Bukhara

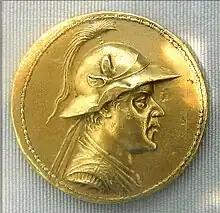
Coin belonging to the Greco-Bactrian Kingdom found in Bukhara

The history of Bukhara stretches back millennia. Along with Samarkand, Bukhara was the epicentre of the Persian culture in medieval Asia until the fall of Timurid dynasty.